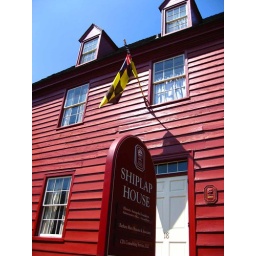
The siding of this house was identical to the shiplap that they used to use to build boats in the seaport.